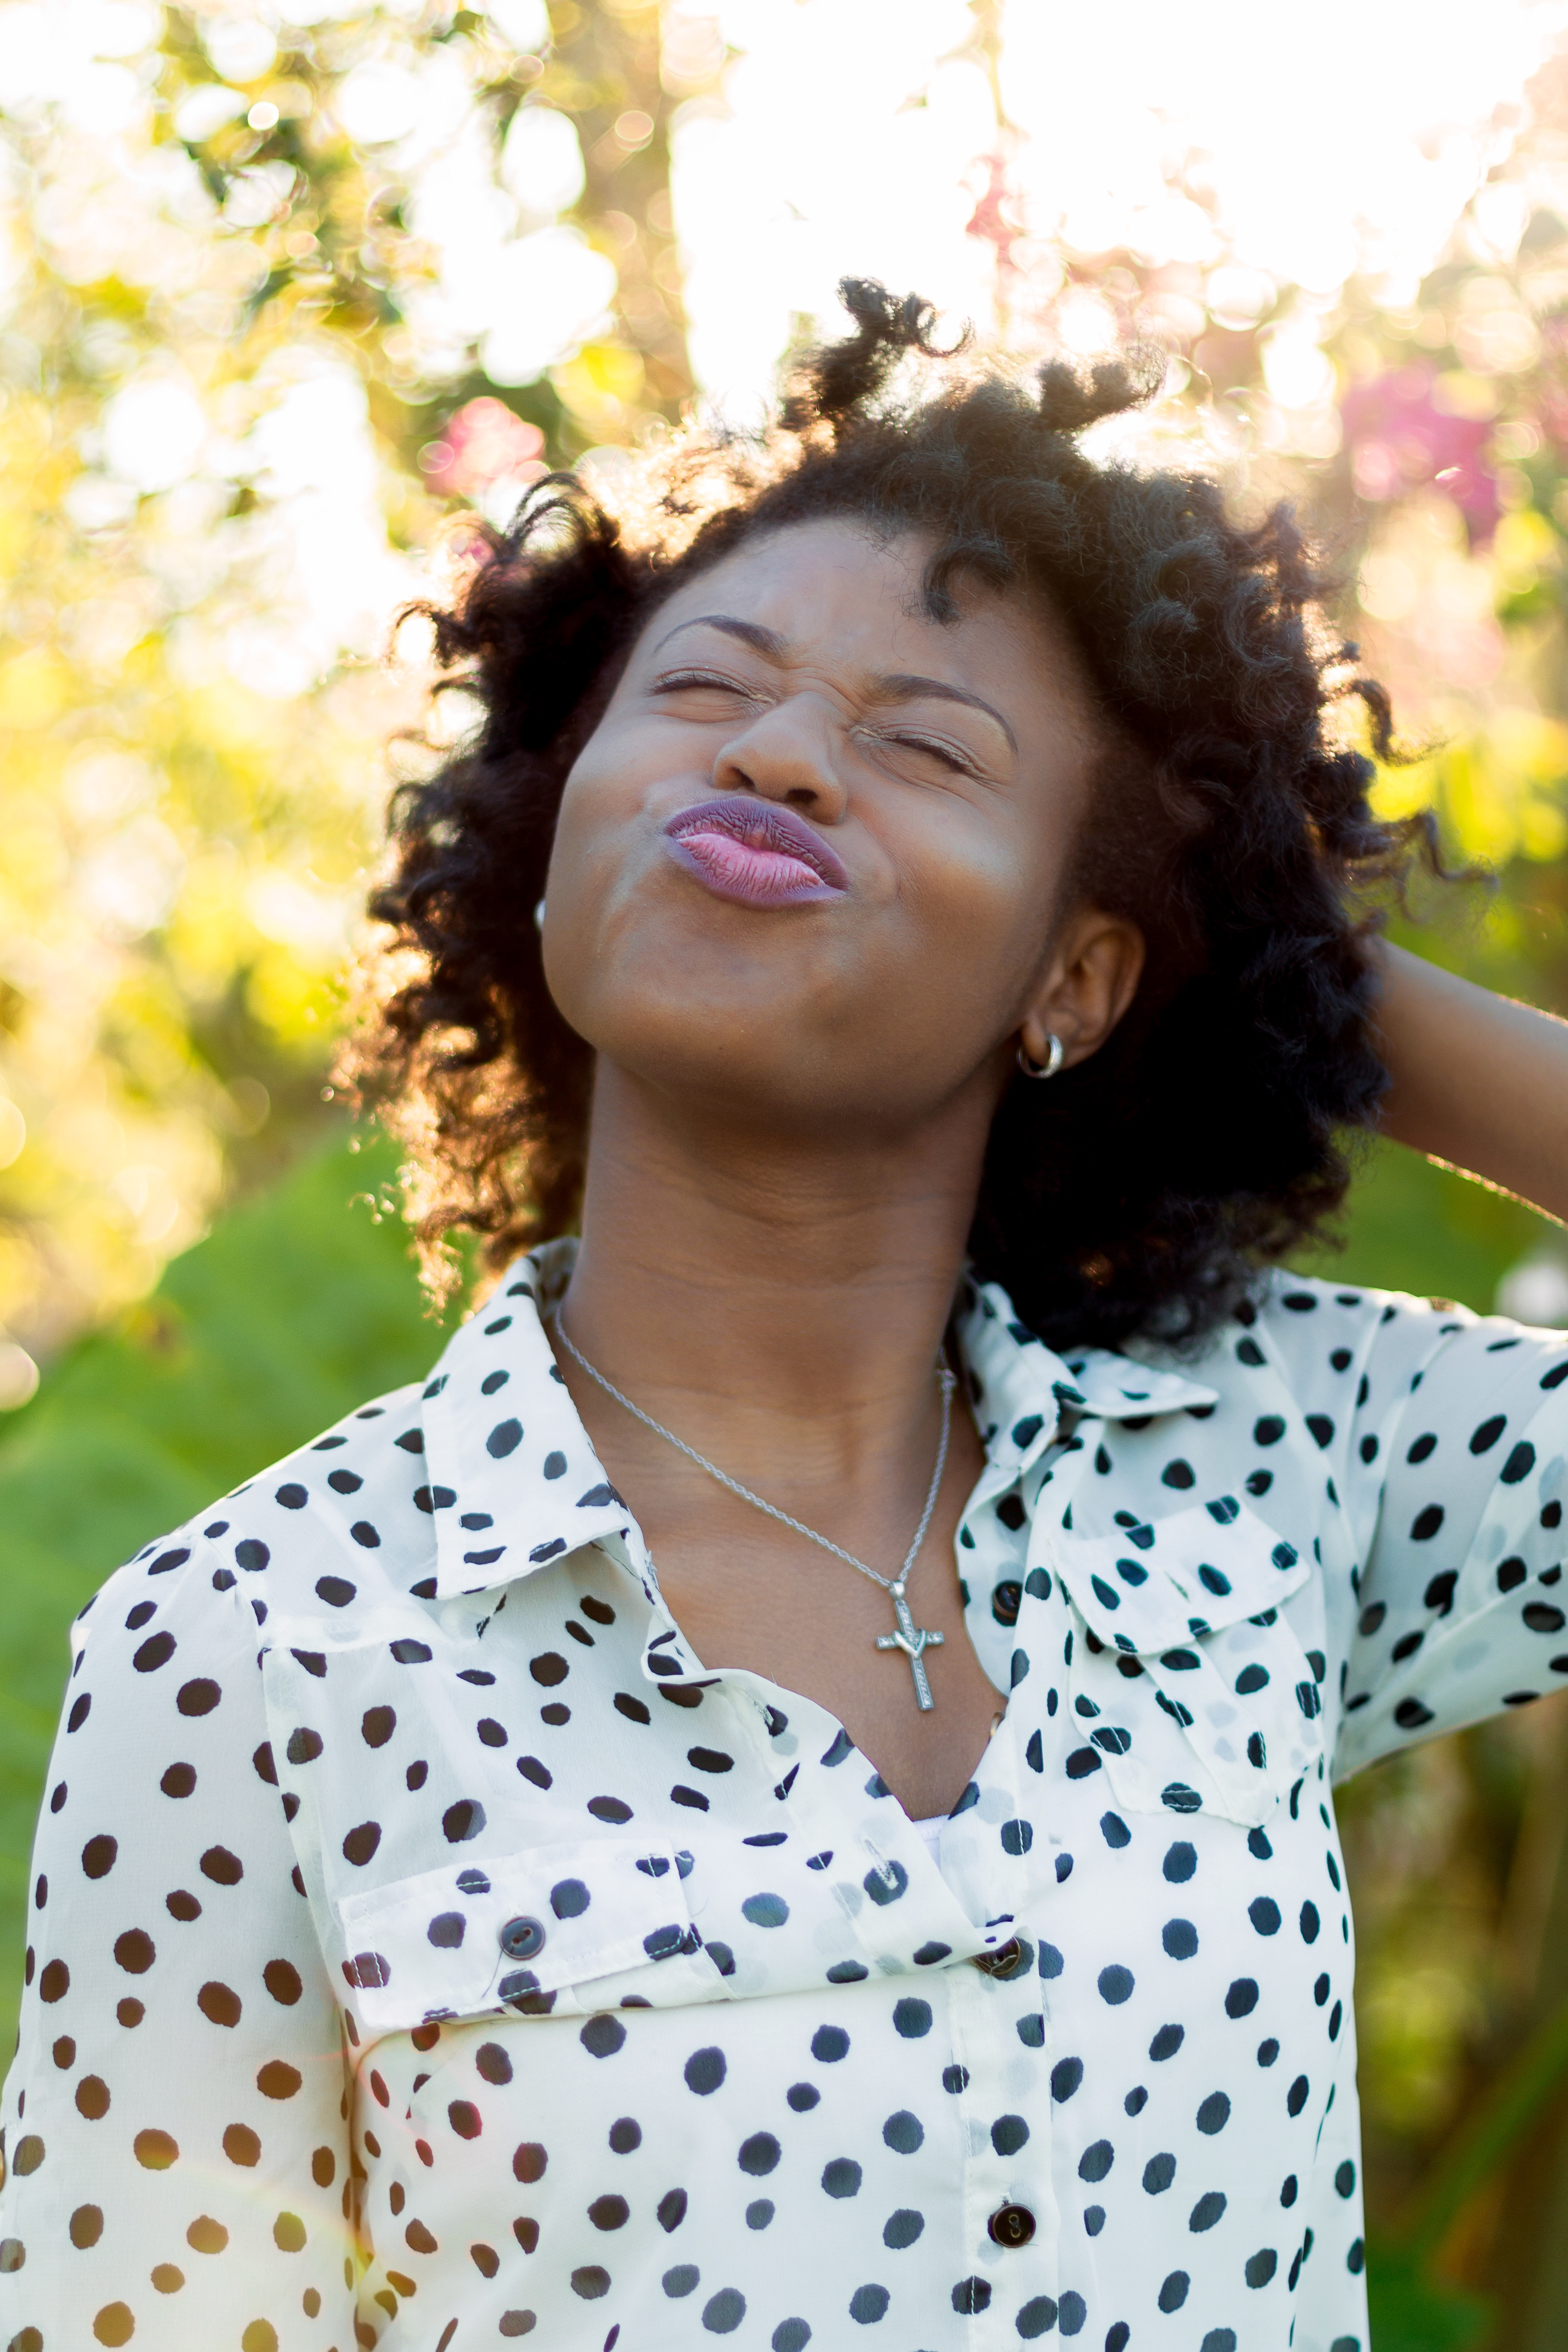
person, people, girl, woman, photography, flower, pattern, portrait, model, spring, child, fashion, lady, facial expression, season, hairstyle, smile, dress, photograph, skin, beauty, photo shoot, portrait photography